Westcott, Rhode Island

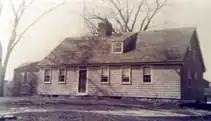
Undated photo of the south side of the Westcott-Rice House.

Built by Anthony Rice, a Revolutionary War soldier, this center-chimney Cape-style house had five rooms on the first floor and two on the second. Anthony's daughter, Sarah Rice, married John Westcott, and the house then remained in the Westcott family until 1922.